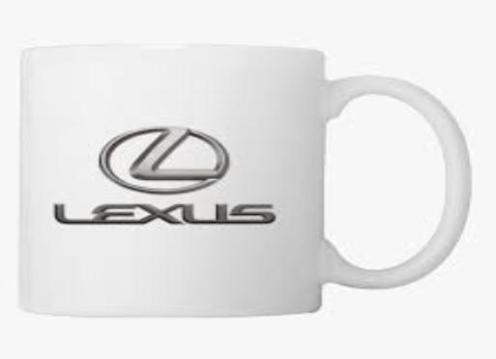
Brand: lexus-1
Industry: Transportation